Rudolf Maria Breithaupt

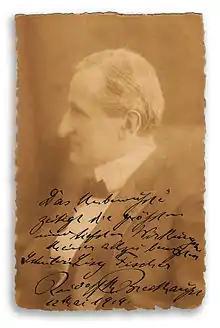

Born in Braunschweig, Breithaupt attended the grammar school in Braunschweig. He studied jurisprudence, then philosophy, psychology and art and musicology at the universities of Jena, Leipzig and Berlin. His teachers were the musicologists Hugo Riemann and Hermann Kretzschmar. At the University of Music and Theatre Leipzig, Breithaupt was a student of Robert Teichmüller, Salomon Jadassohn and Oscar Paul since 1897. Between 1904 and 1911 Breithaupt worked at the Humboldt University of Berlin and later, at least from 1919 to 1929, as piano teacher at the Stern Conservatory in Berlin.